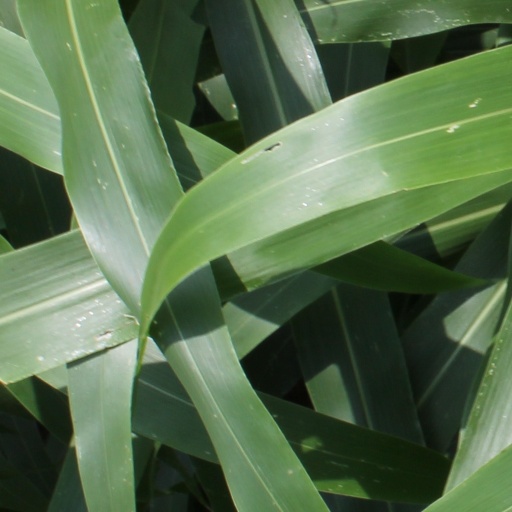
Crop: sorghum